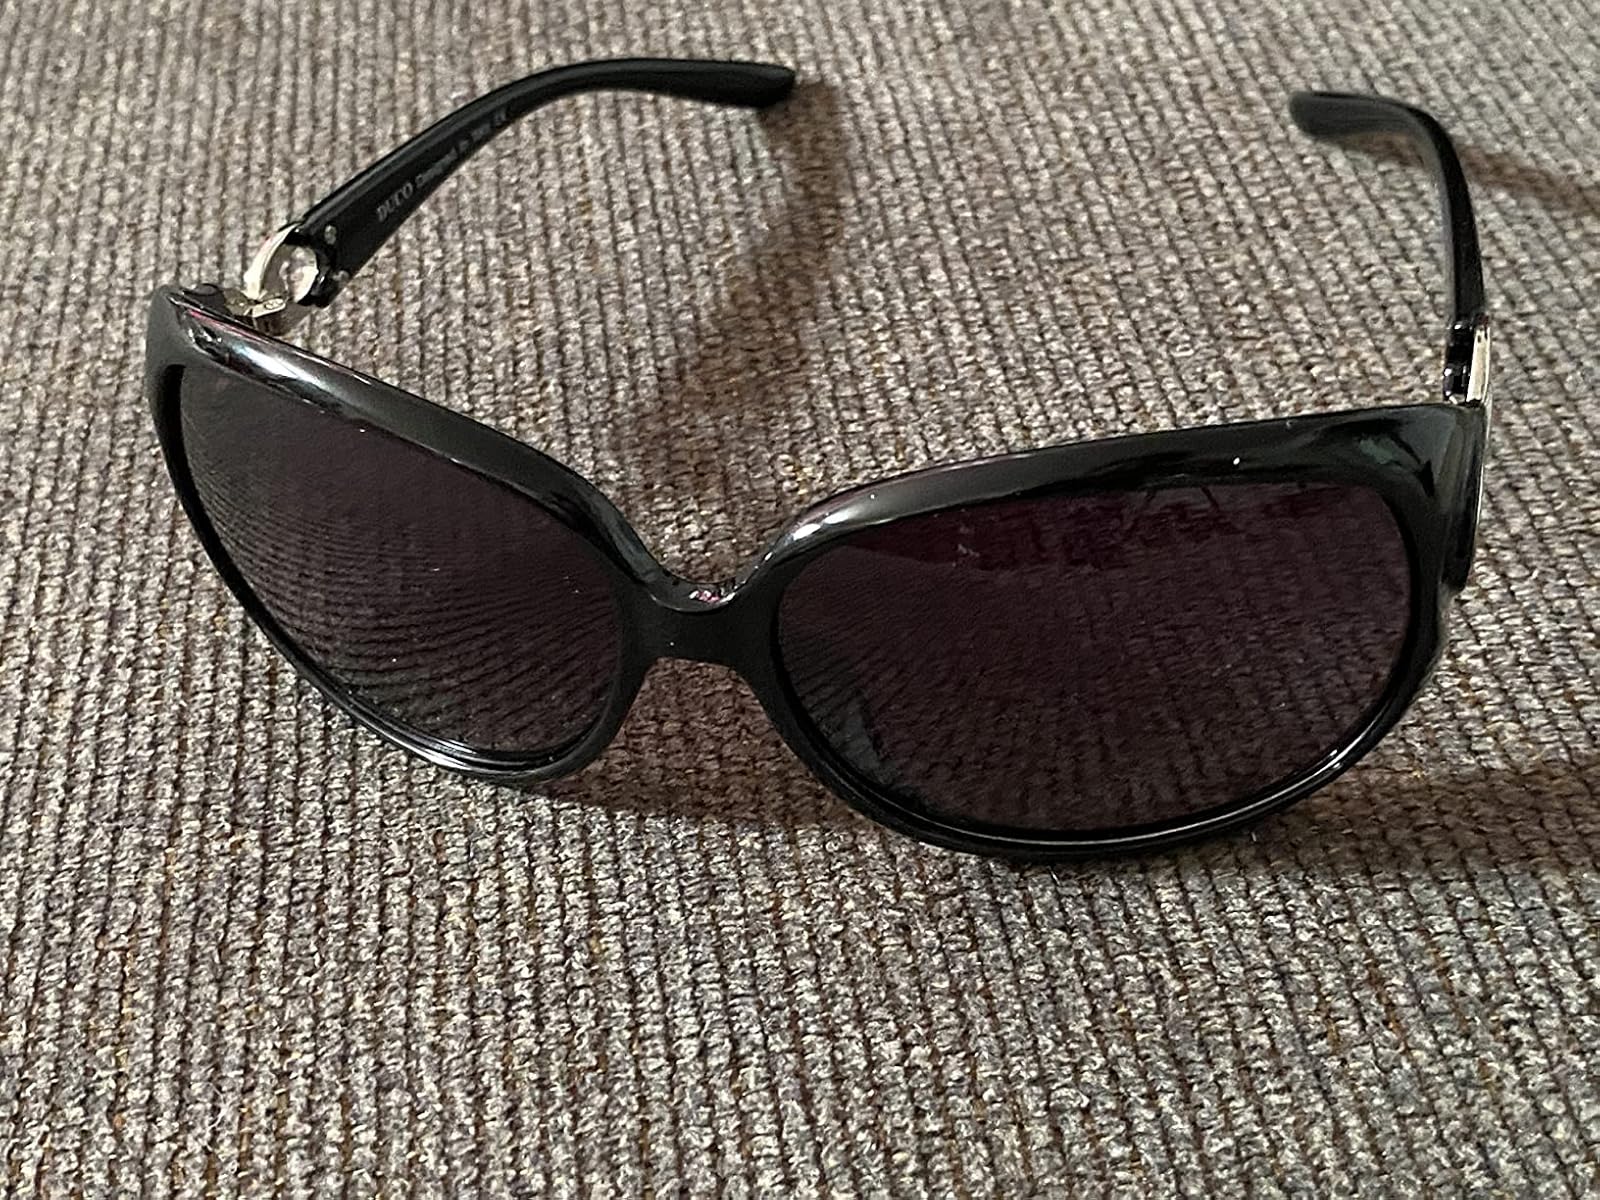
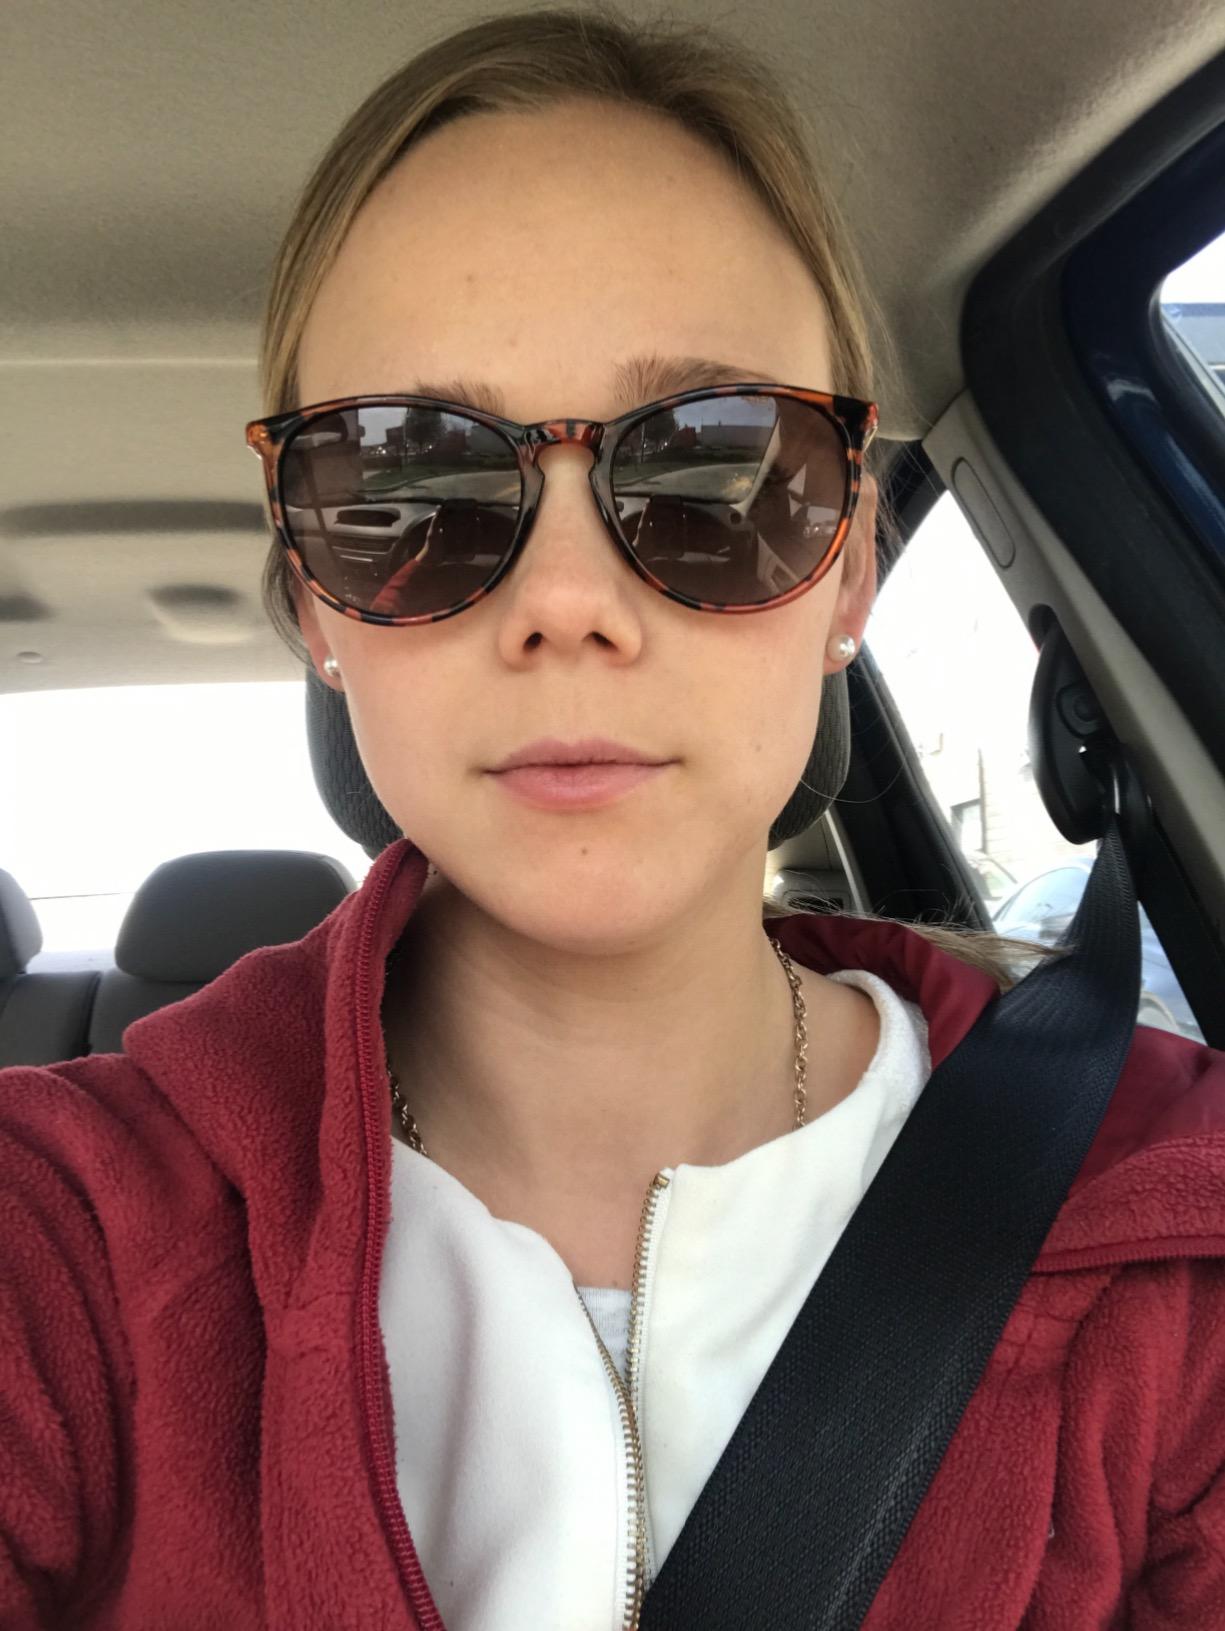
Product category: accessories_sunglasses
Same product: no